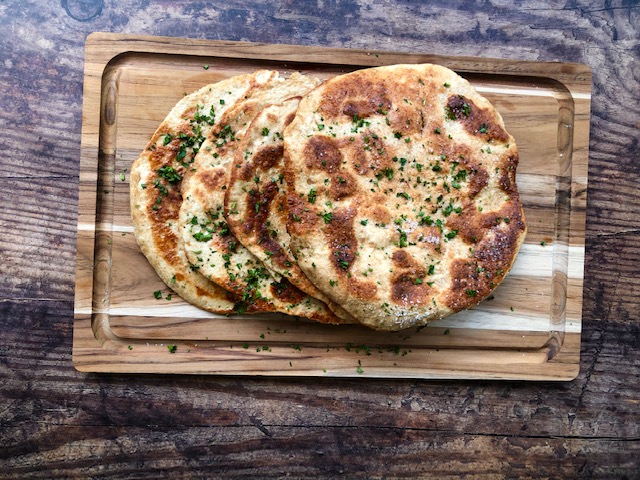
Dish: butter_naan